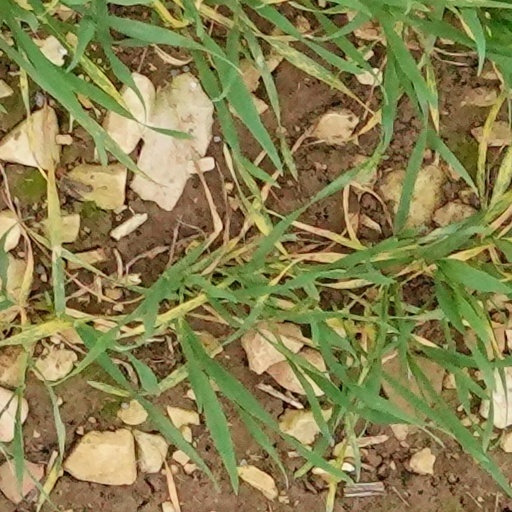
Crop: wheat